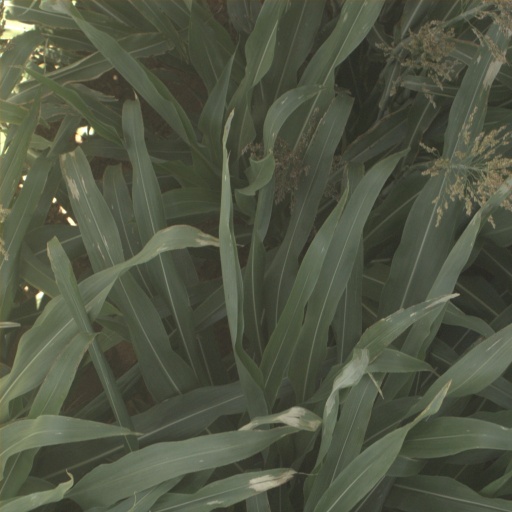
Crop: sorghum